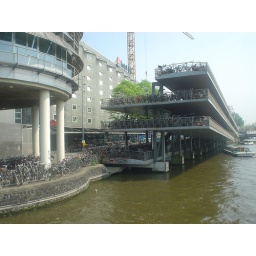
Lots of bikes by the train station.